List of lorisoids

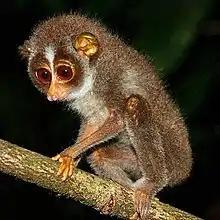
Gray and brown loris

Lorisoidea is a superfamily of nocturnal primates. Members of this superfamily are called lorisoids, and include lorises, angwantibos, pottos, galagos, and bushbabies. Lorisoidea is one of two superfamilies that form the suborder Strepsirrhini, itself one of two suborders in the order Primates. They are found in Asia and Africa, generally in forests, though some species can be found in shrublands and savannas. They range in size from the Prince Demidoff's bushbaby, at plus a tail, to the West African potto, at plus a tail. Lorisoids primarily eat fruit, insects, and tree gums and resins. Most lorisoids do not have population estimates, but the ones that do range from 40 mature individuals to 500,000. Six species are categorized as endangered: the Bengal, pygmy, Sumatran, and Sunda slow lorises, the red slender loris, and the Rondo dwarf galago. A further two species are categorized as critically endangered: the Bangka slow loris and the Javan slow loris.